Staré Splavy

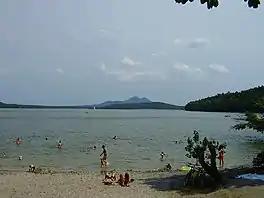
View from the so-called "Small Beach" of Lake Mácha

At the turn of the 19th and 20th centuries, it was one of the most famous holiday destinations in the whole of Austria-Hungary. Even during the First Czechoslovak Republic, Staré Splavy was a popular recreational place, especially for well-off Jewish clientele from Prague, Liberec and even places as distant as Berlin or Vienna. At the beginning of the 20th century, many built their summer homes here, mostly in the style of Art Nouveau or functionalism (for example the Kohn brothers from Prague or Miloš Forman's parents).